Kiveri

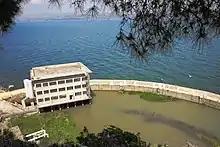
Karst spring near Kiveri

Kiveri is a small village in the municipal unit of Lerna, Argolis, Greece. It is situated on the bay of Argos across from the tourist center of Nafplio. It has a population of approximately 1000. According to legend it was founded in 1600 BC by some of the first Dorian invaders of the Peloponnese. Scholarly research finds that the village has been continuously occupied since antiquity, its ancient name being Apovathmi. The recent unearthing of ancient graves (dates still to be determined) do lend at least a little credence to the legend. Kiveri has a predominantly agricultural economy revolving around the growth and distribution of oranges and olives. There is also a small fishing industry.